Sport in Colombia

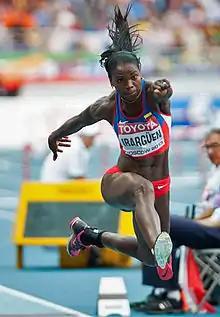
Caterine Ibargüen. Her notable achievements include a gold medal at the 2016 Summer Olympics, silver medal in the 2012 Summer Olympics, two gold medals in the IAAF World Championships in Athletics, and two gold medals in the 2011 Pan American Games and 2015 Pan American Games.

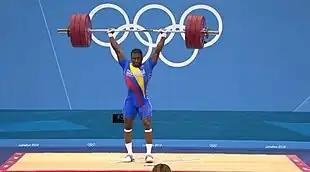
Óscar Figueroa won Olympic Gold at the 2016 Summer Olympics

Cycling in Colombia became very popular with the beginning of the annual Vuelta a Colombia race in 1951, followed by the annual Clásico RCN starting in 1961. The triumphs of Martín Emilio "Cochise" Rodríguez in European cycling competitions increased the sport's popularity, which in turn helped to develop the Colombian Cycling Federation. Rodriguez was followed by professional Colombian cyclists known as the "Colombian beetles", which include up to this date Luis "Lucho" Herrera, Luis Felipe Laverde, Fabio Parra, Víctor Hugo Peña, Santiago Botero, Mauricio Soler. The "escarabajo" (beetle) nickname was coined by radio announcer José Enrique Buitrago, while watching Ramón Hoyos climb a hill ahead of French professional racer José Beyaert during the 1955 Vuelta a Colombia.